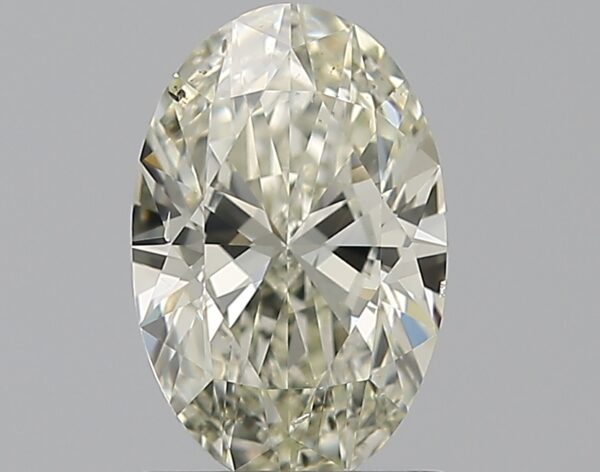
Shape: oval
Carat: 0.9
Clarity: SI1
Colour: J
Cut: EX
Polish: EX
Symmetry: VG
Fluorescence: VS
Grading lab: GIA
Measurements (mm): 8.04 x 5.24 x 3.2